History of Warwickshire

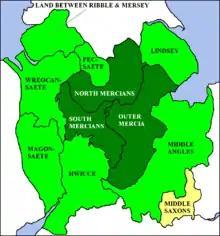
Kingdom of Mercia

After the Romans left Britain in the 5th century, the Warwickshire area was settled by Anglo Saxon tribes with the southern half initially belonging to the Hwicce and the northern half a core part of the Kingdom of Mercia. While its earliest boundaries will never be known, there is general agreement that the territory that was called "the first of the Mercians" in the Tribal Hidage covered much of south Derbyshire, Leicestershire, Nottinghamshire, Staffordshire and Northern Warwickshire.